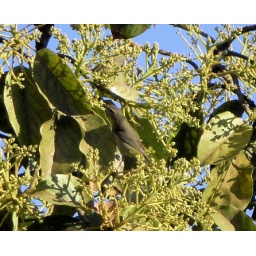
Green bird in avacado tree